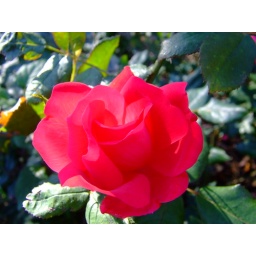
A stunning red rose in the morning sunlight.